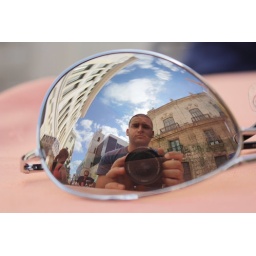
Self portrait taken looking into my sunglasses in Old Havana with a distinctly new building and tower in the background